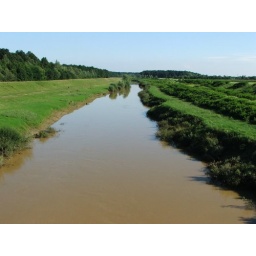
High water on Cesma small river in Croatia